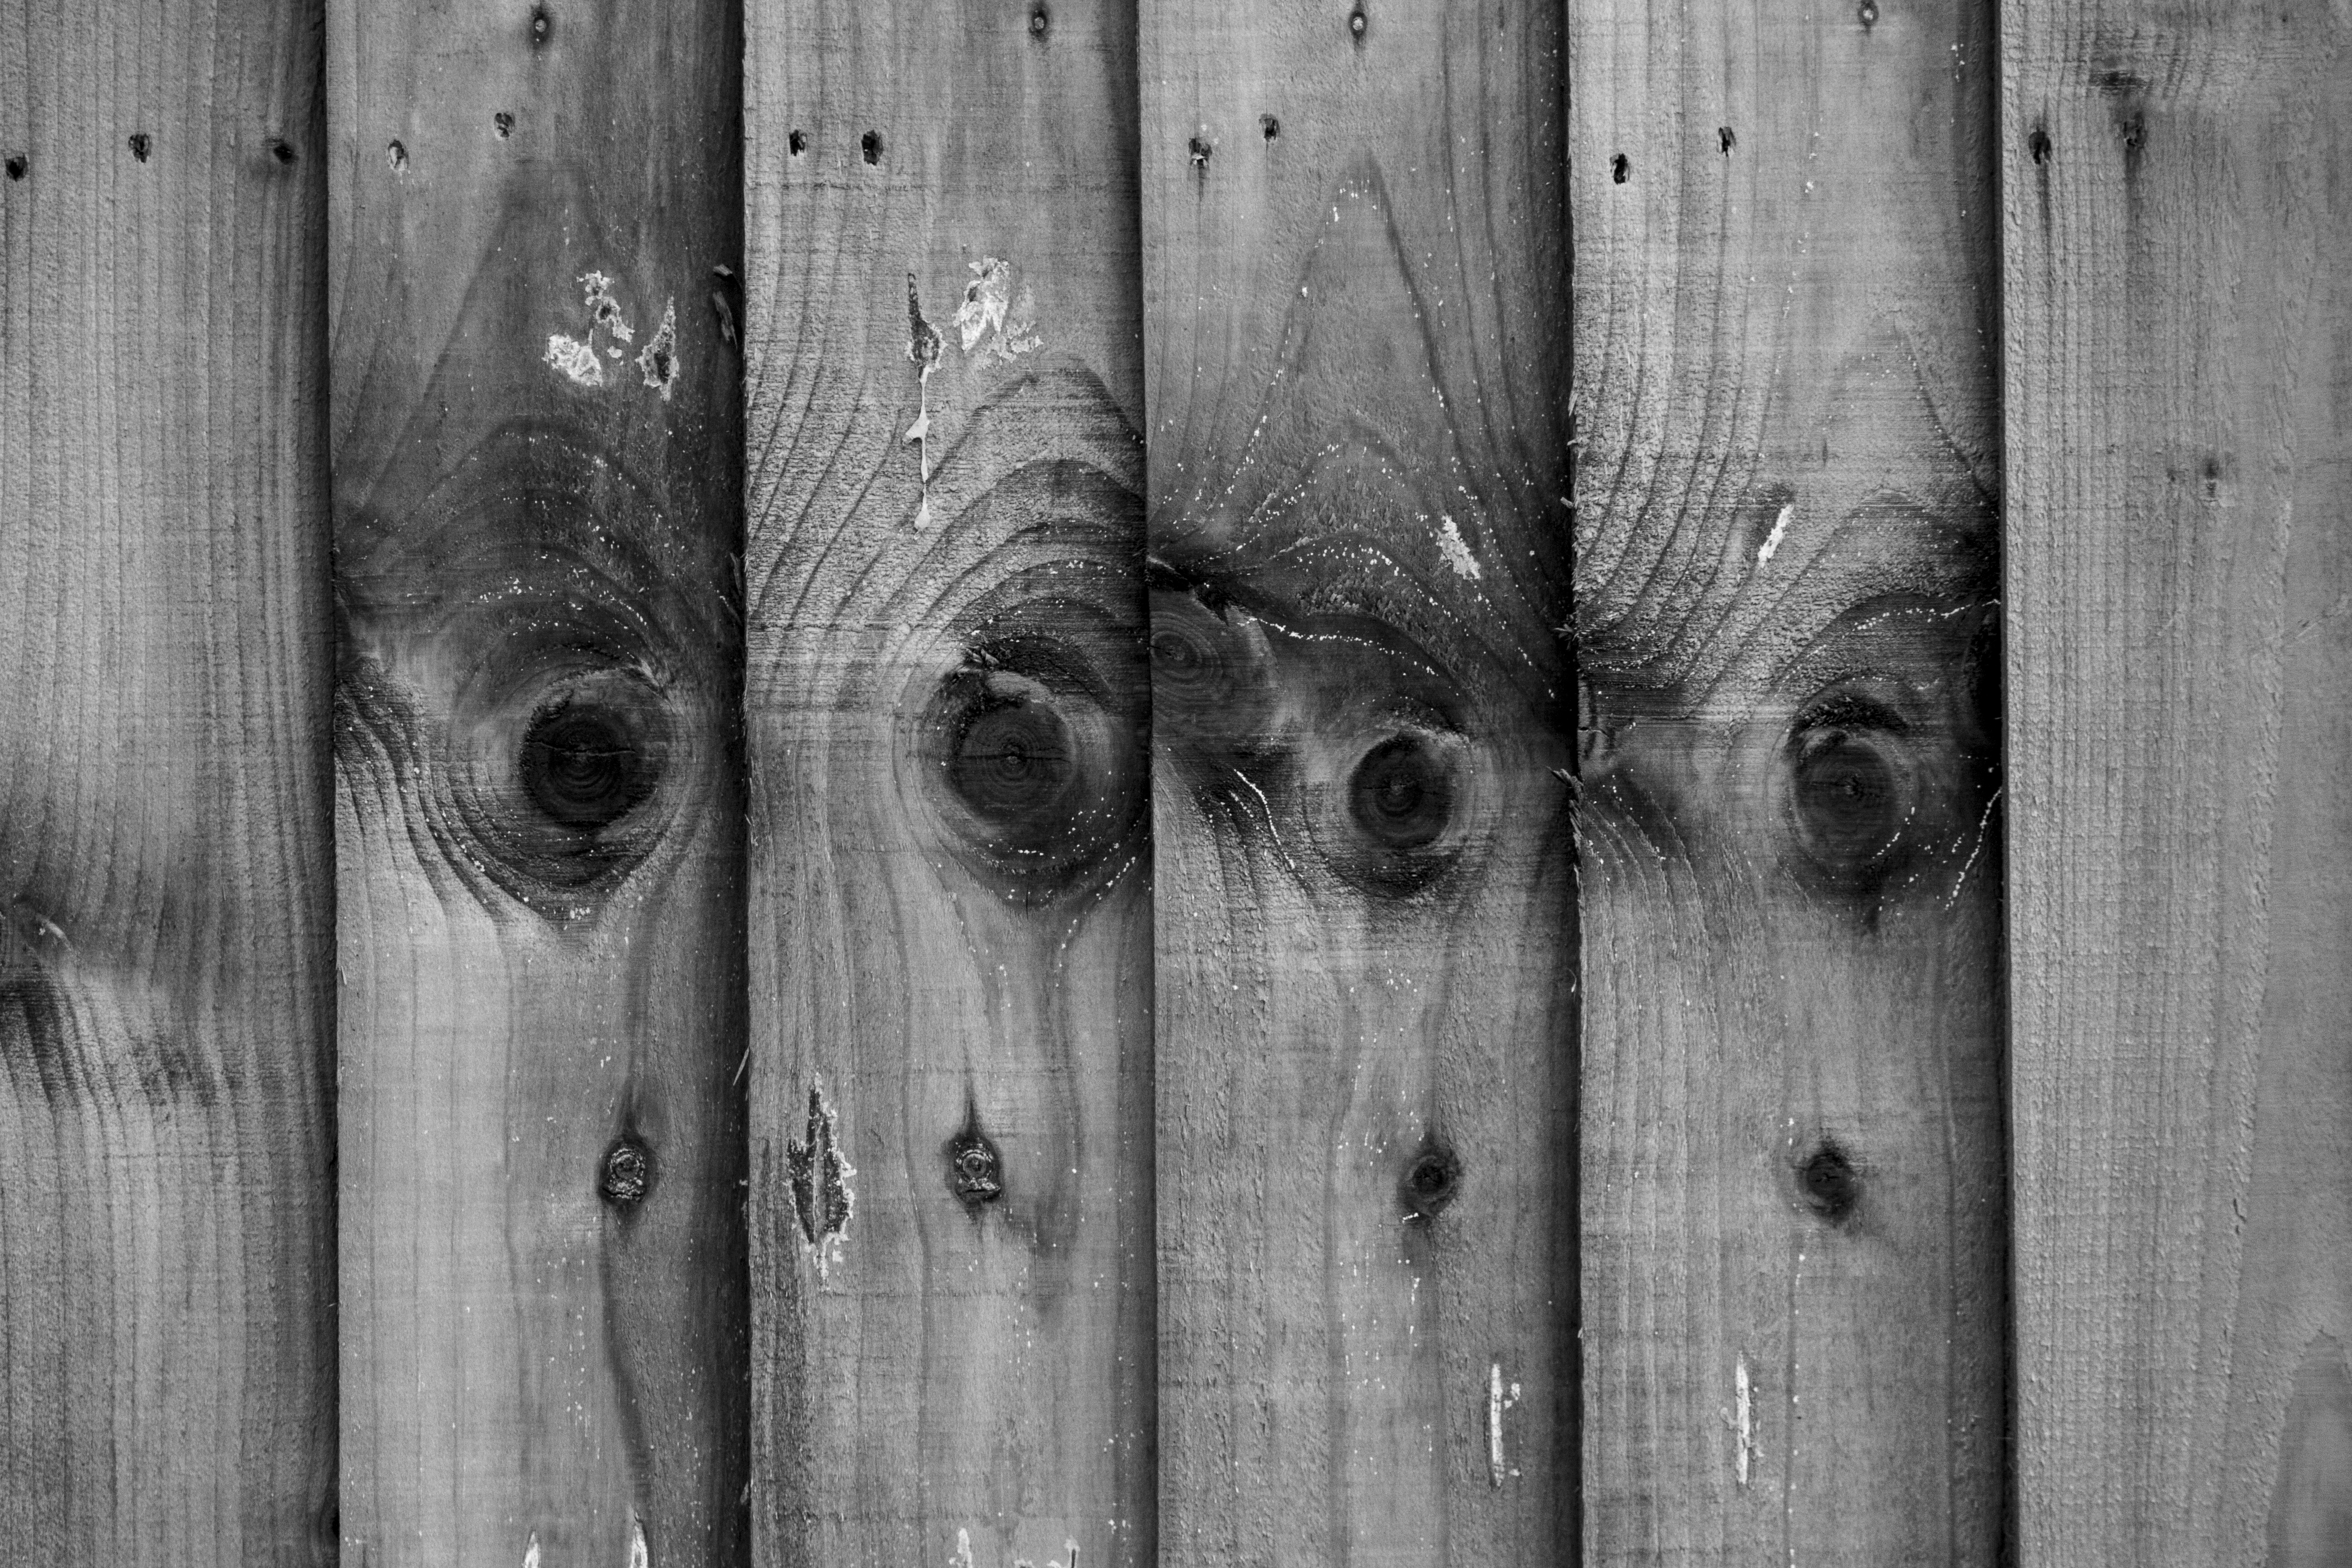
black and white, wood, white, photography, texture, plank, line, black, monochrome, uk, symmetry, shape, peterborough, monochrome photography